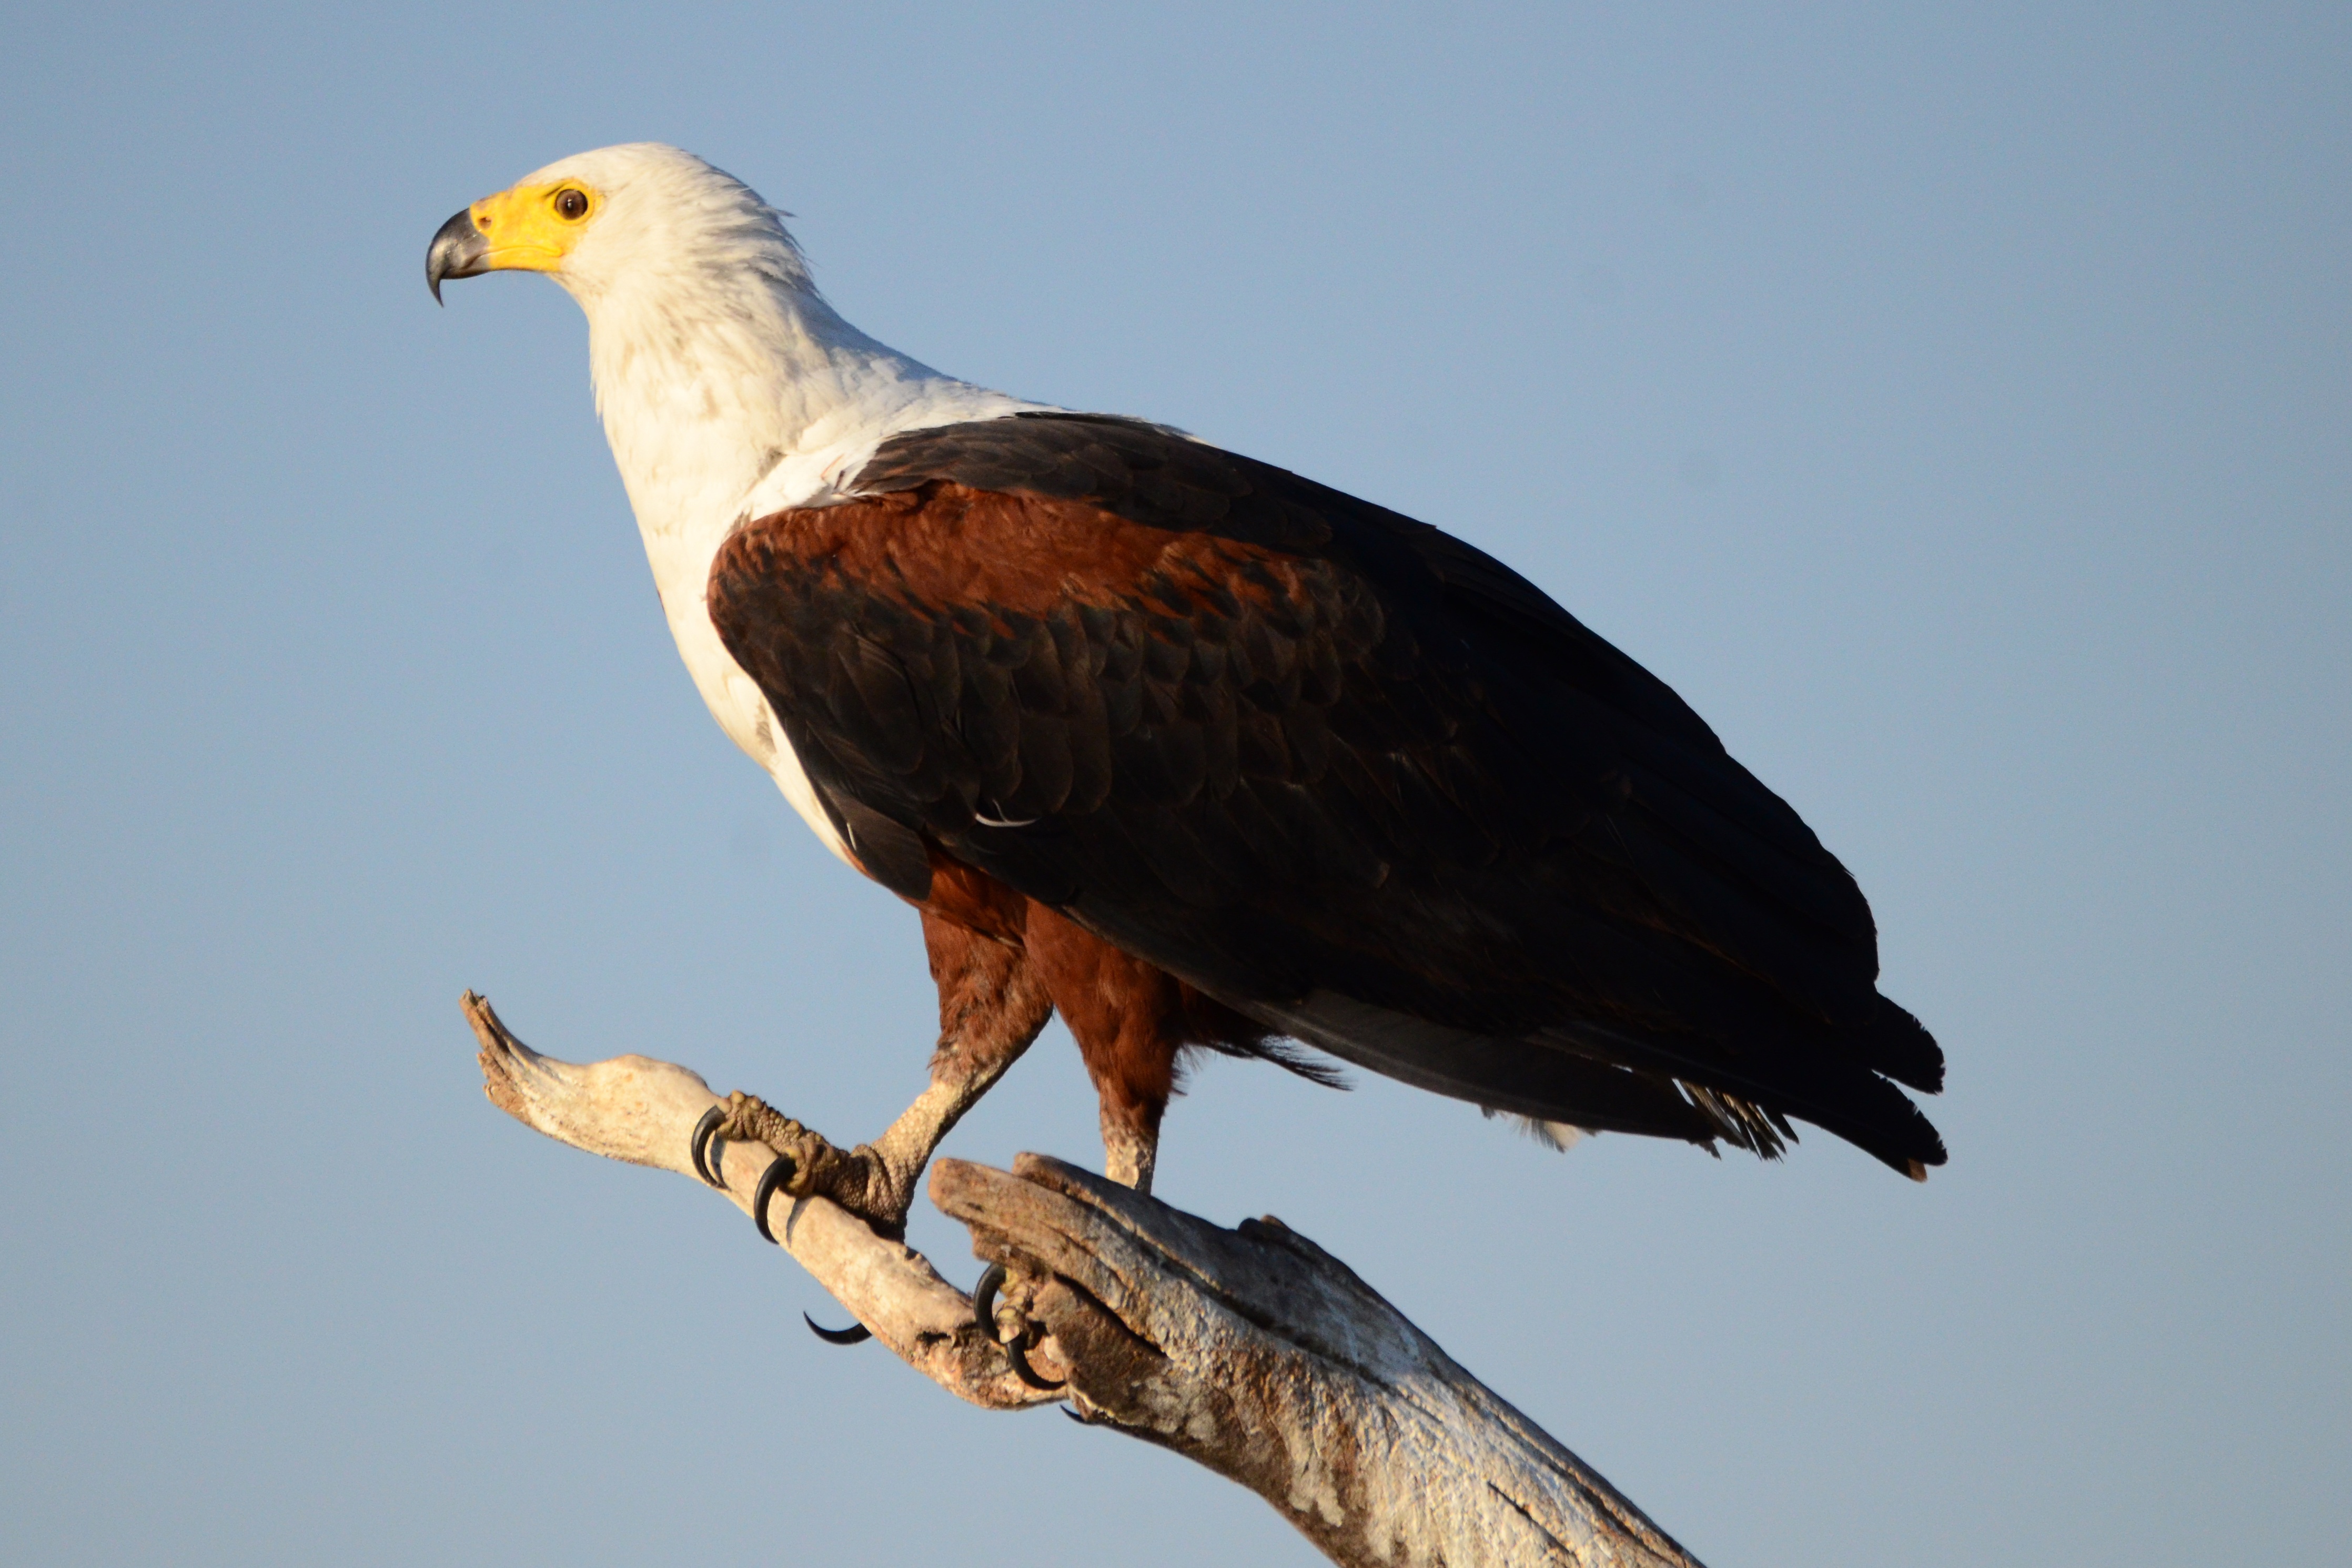
bird, wing, wildlife, beak, africa, eagle, fauna, bird of prey, bald eagle, vertebrate, osprey, vulture, falcon, botswana, adler, chobe, tiwer, accipitriformes